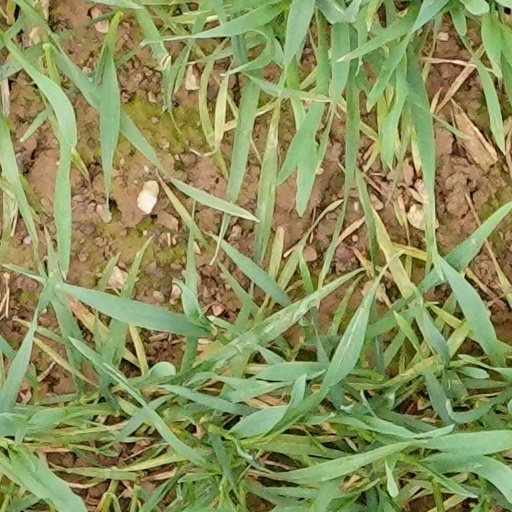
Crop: wheat